Code of Vengeance

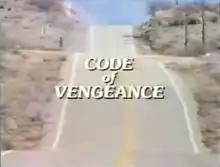
Title card for the 1985 TV movie

Code of Vengeance is the umbrella title for a series of American television programs, produced by Universal Television, that aired on NBC in 1985 and 1986. Charles Taylor stars as David Dalton, a Vietnam veteran who has become a drifter, travelling across the United States in a camper van with only his dog for company. Dalton gets involved in the personal lives of the people he meets and uses his fighting skills to help them win justice.